2021 MBC Drama Awards

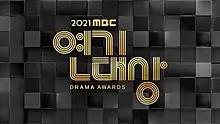
Official logo

The 2021 MBC Drama Awards, presented by Munhwa Broadcasting Corporation (MBC). Kim Sung-joo hosted the award ceremony second year in succession. It was aired on December 30, 2021, at 21:00 (KST). Namgoong Min won the Grand Prize for "The Veil".